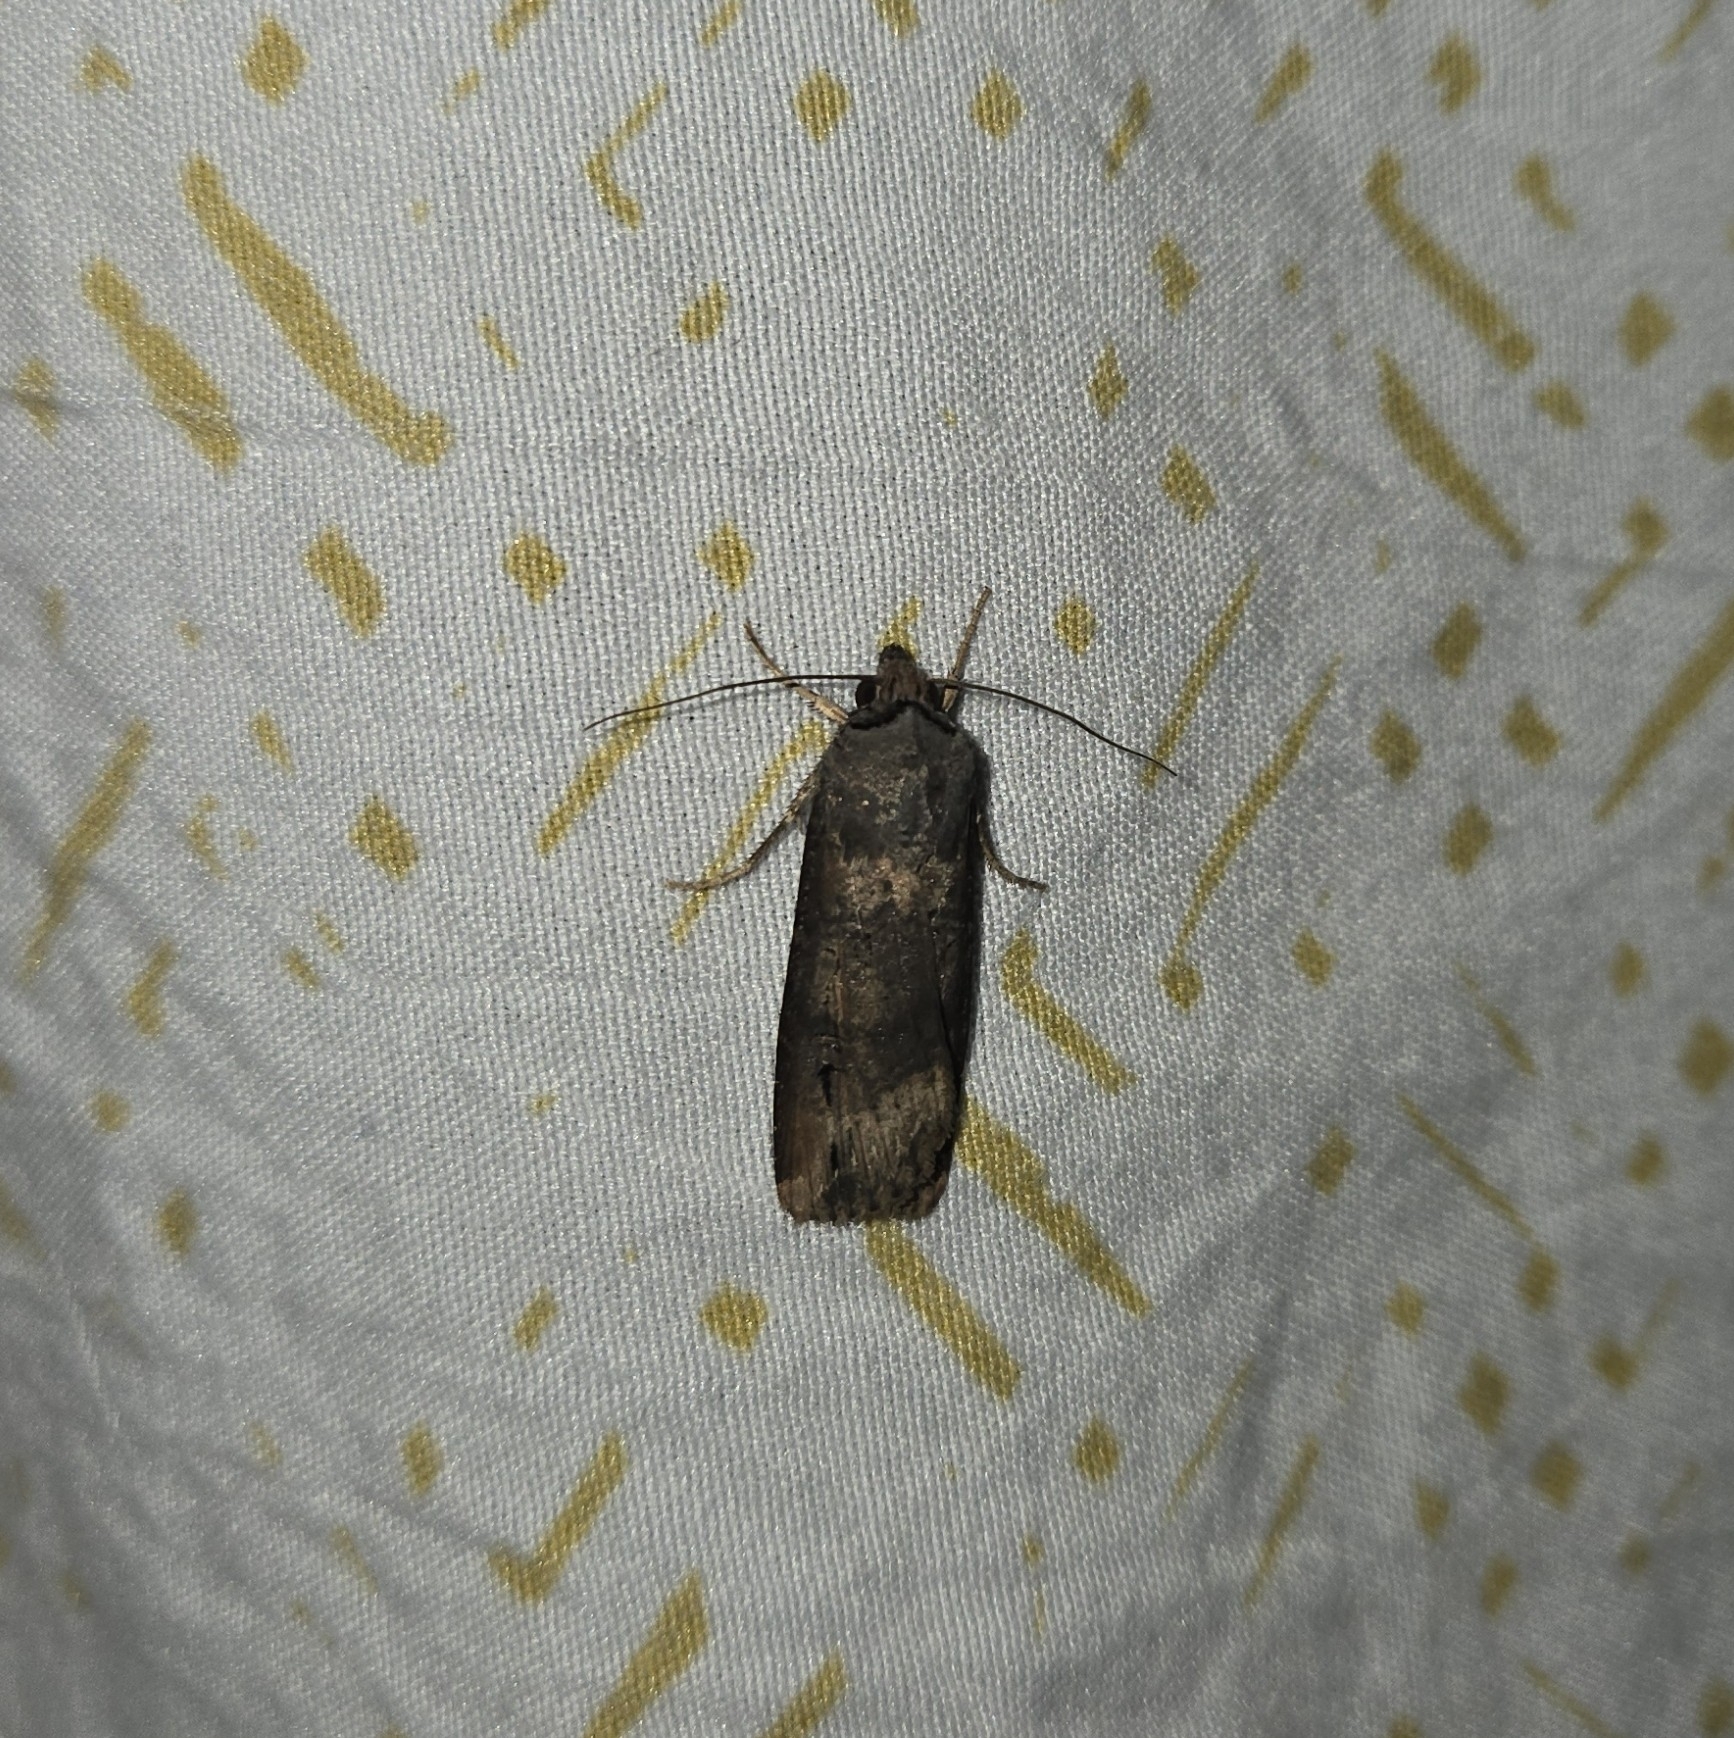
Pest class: cutworms